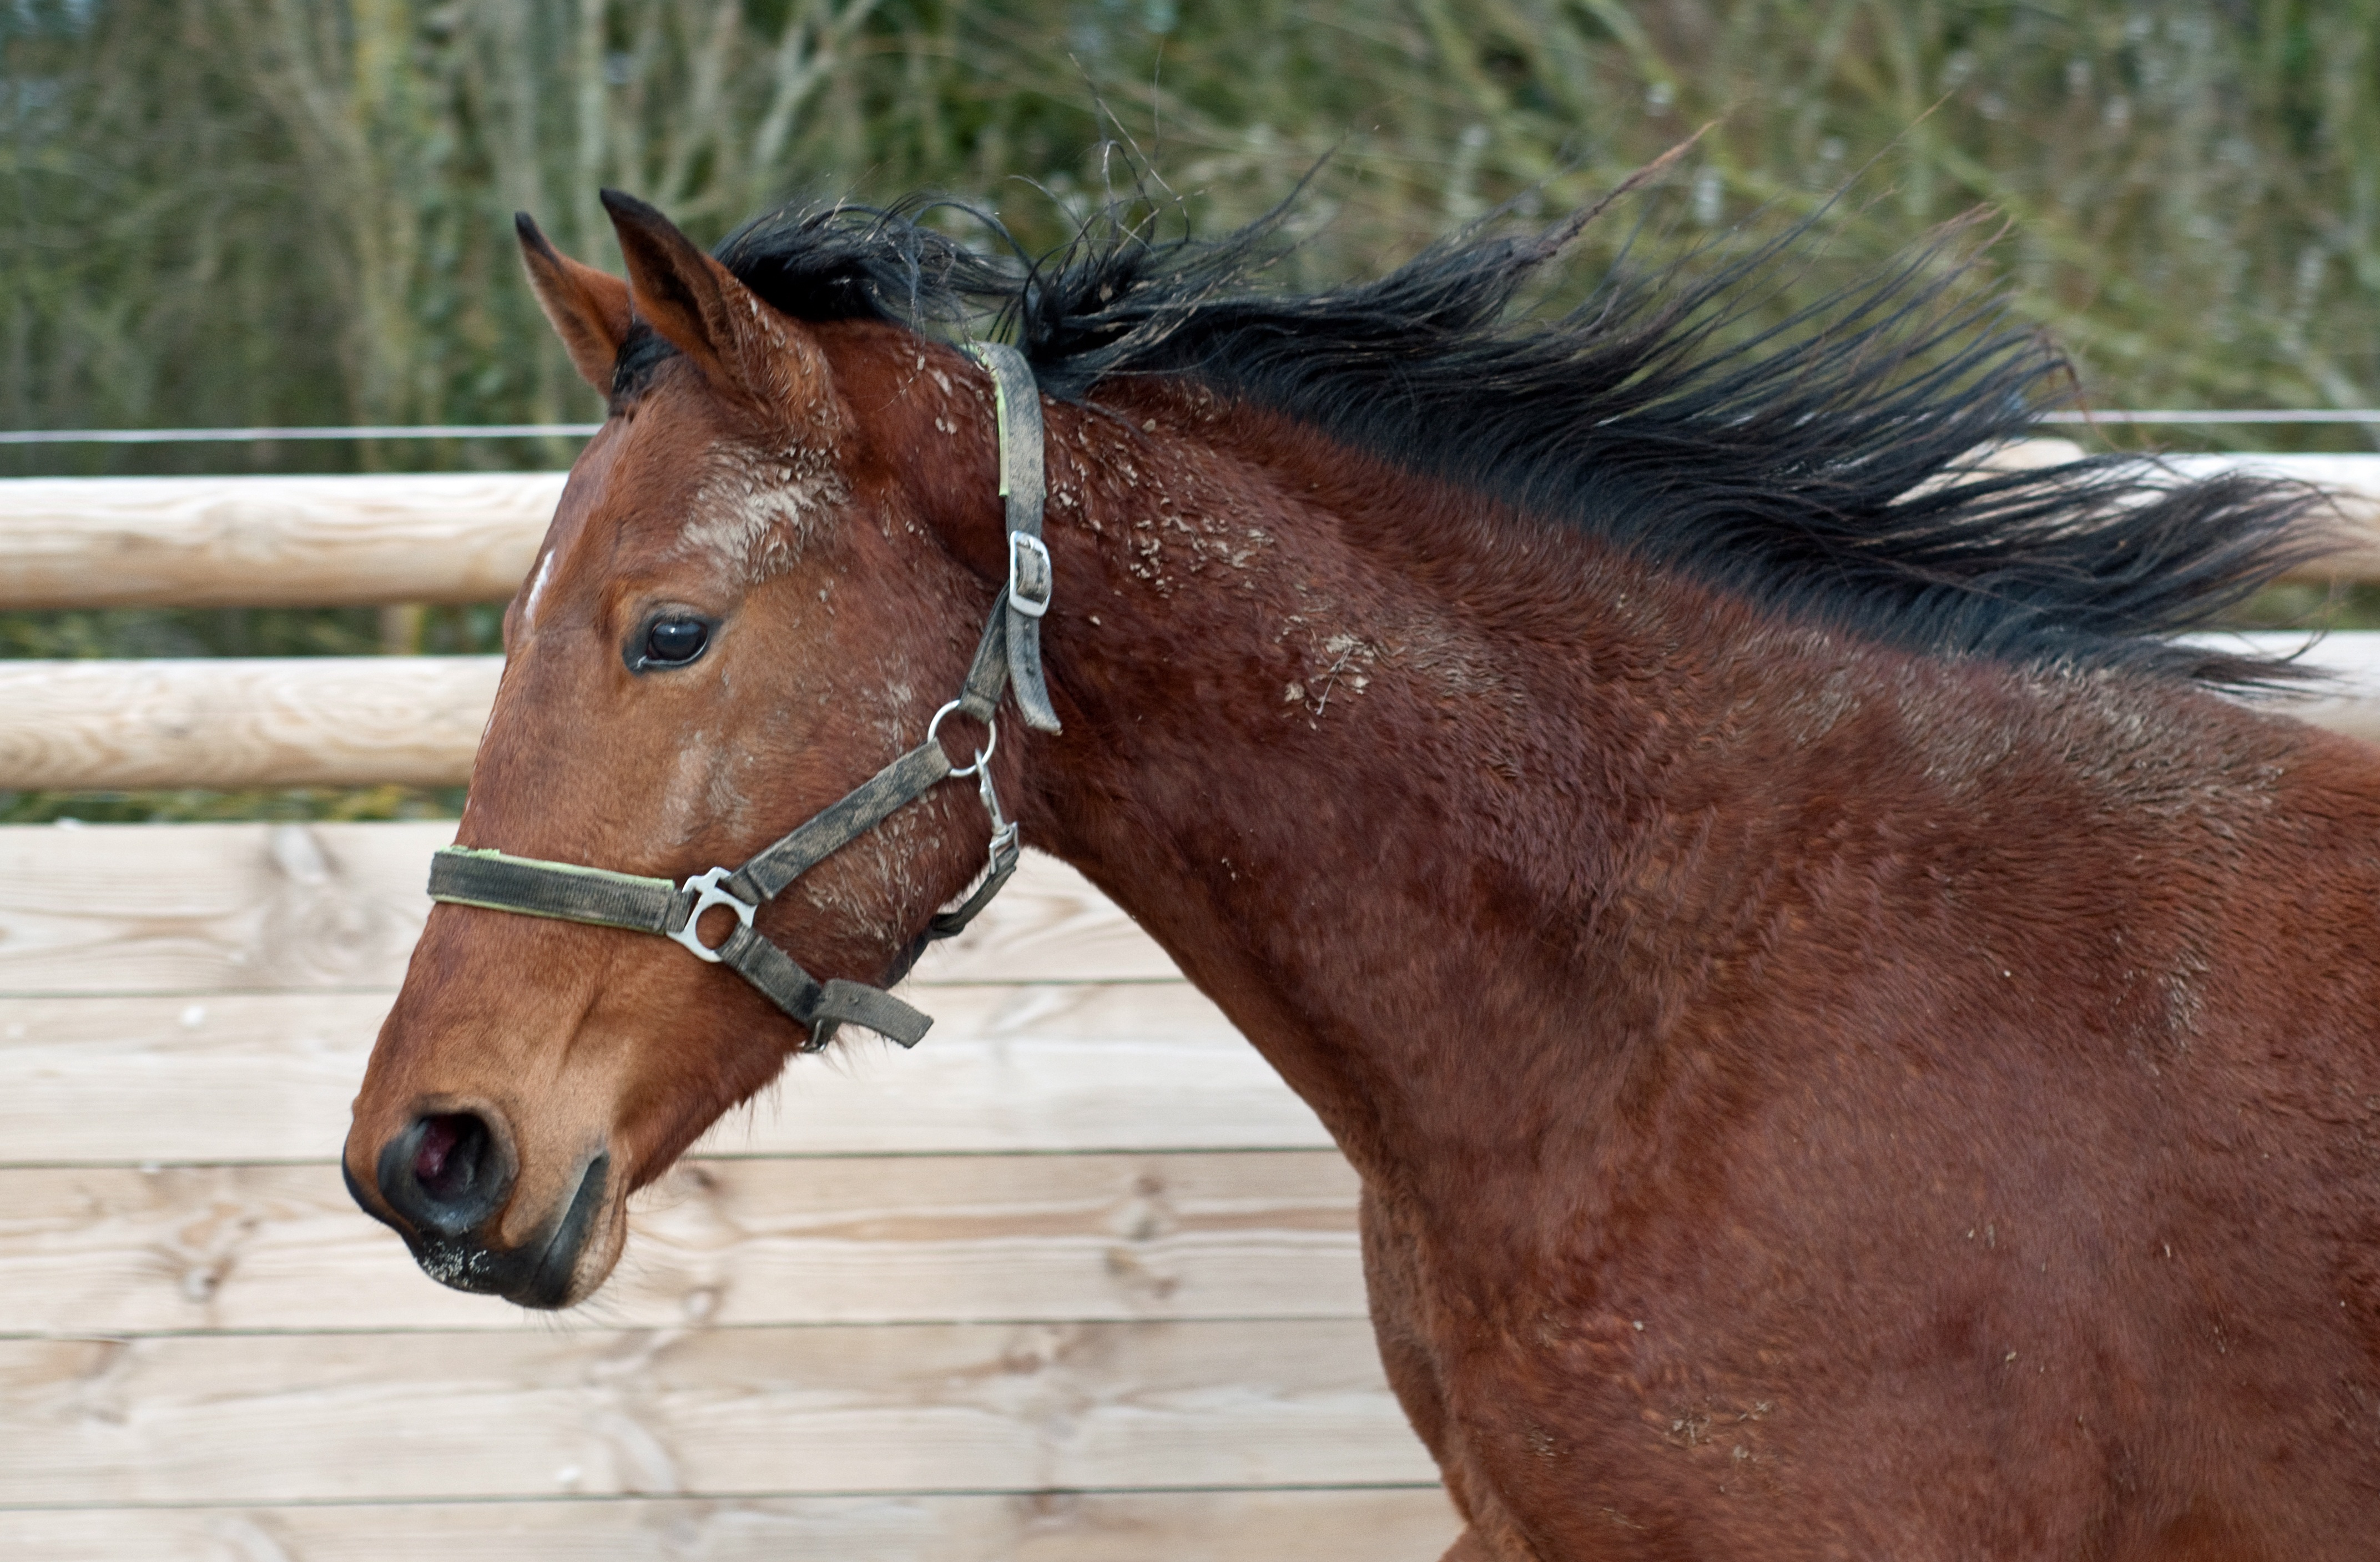
run, young, horse, rein, mammal, stallion, mane, fauna, bridle, vertebrate, mare, foal, colt, filly, horse like mammal, mustang horse